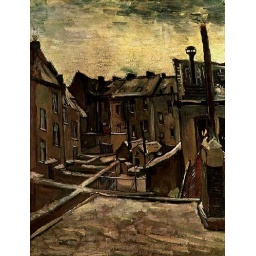
vincent van gogh - 1885 backyards of old houses in antwerp in the snow